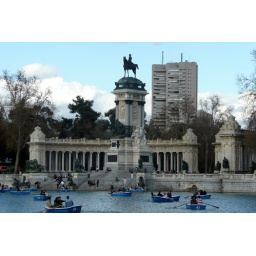
The lake and monument of Alfonso XII in the Parque del Buen Retiro